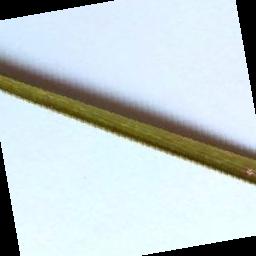
Label: Rice___Leaf_Blast